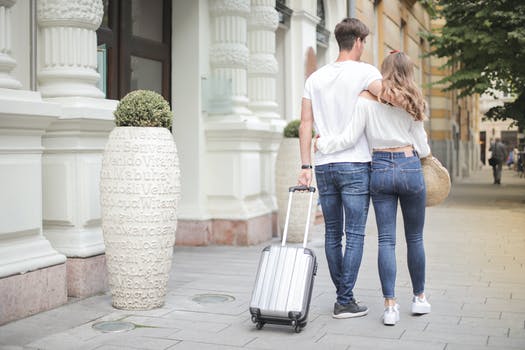
Label: No Watermark